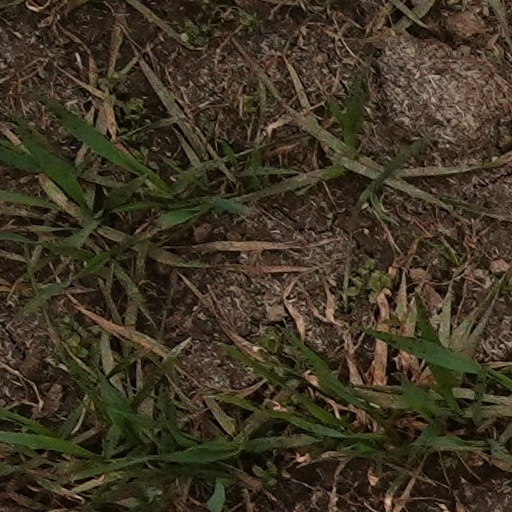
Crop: wheat